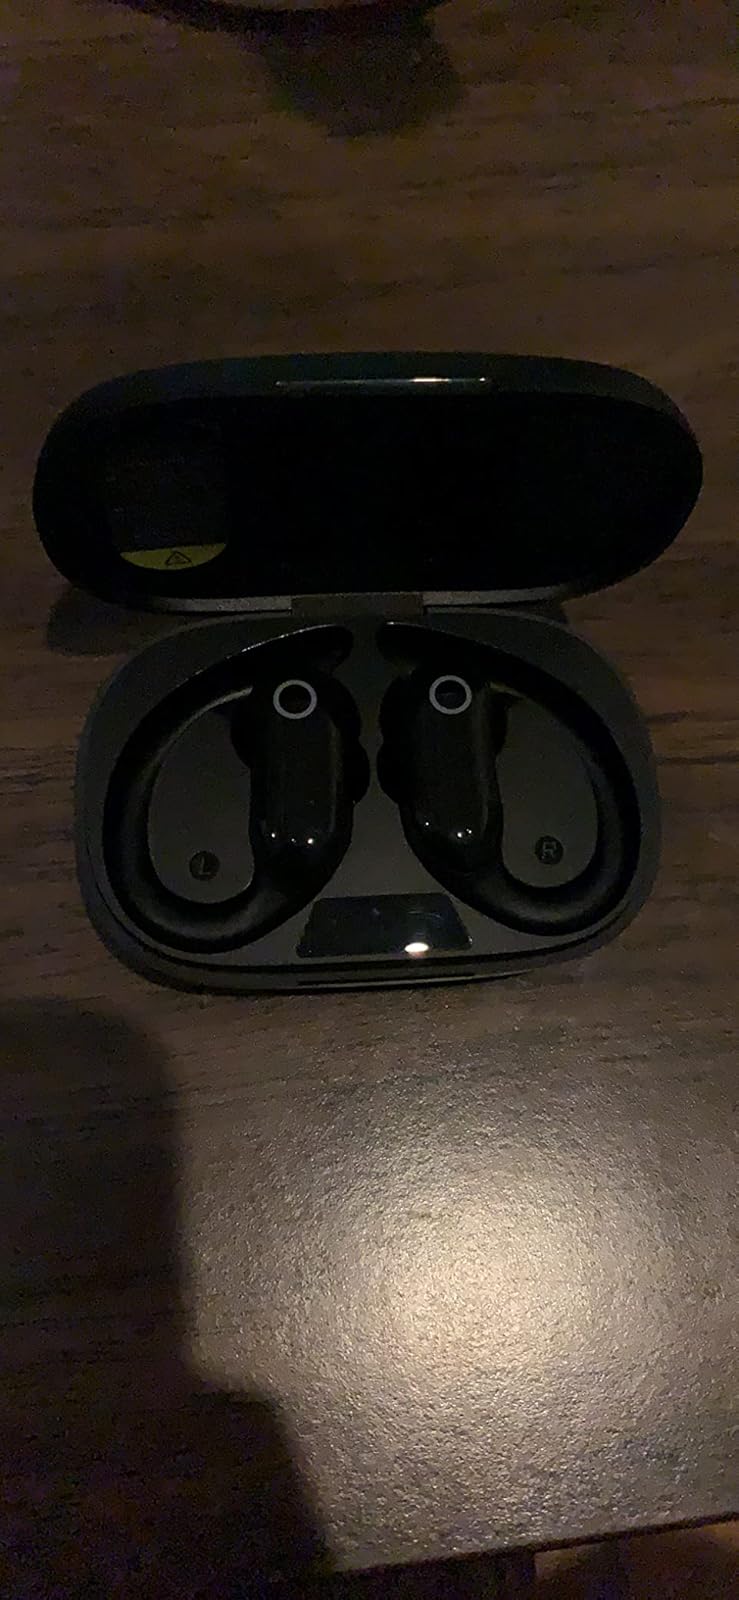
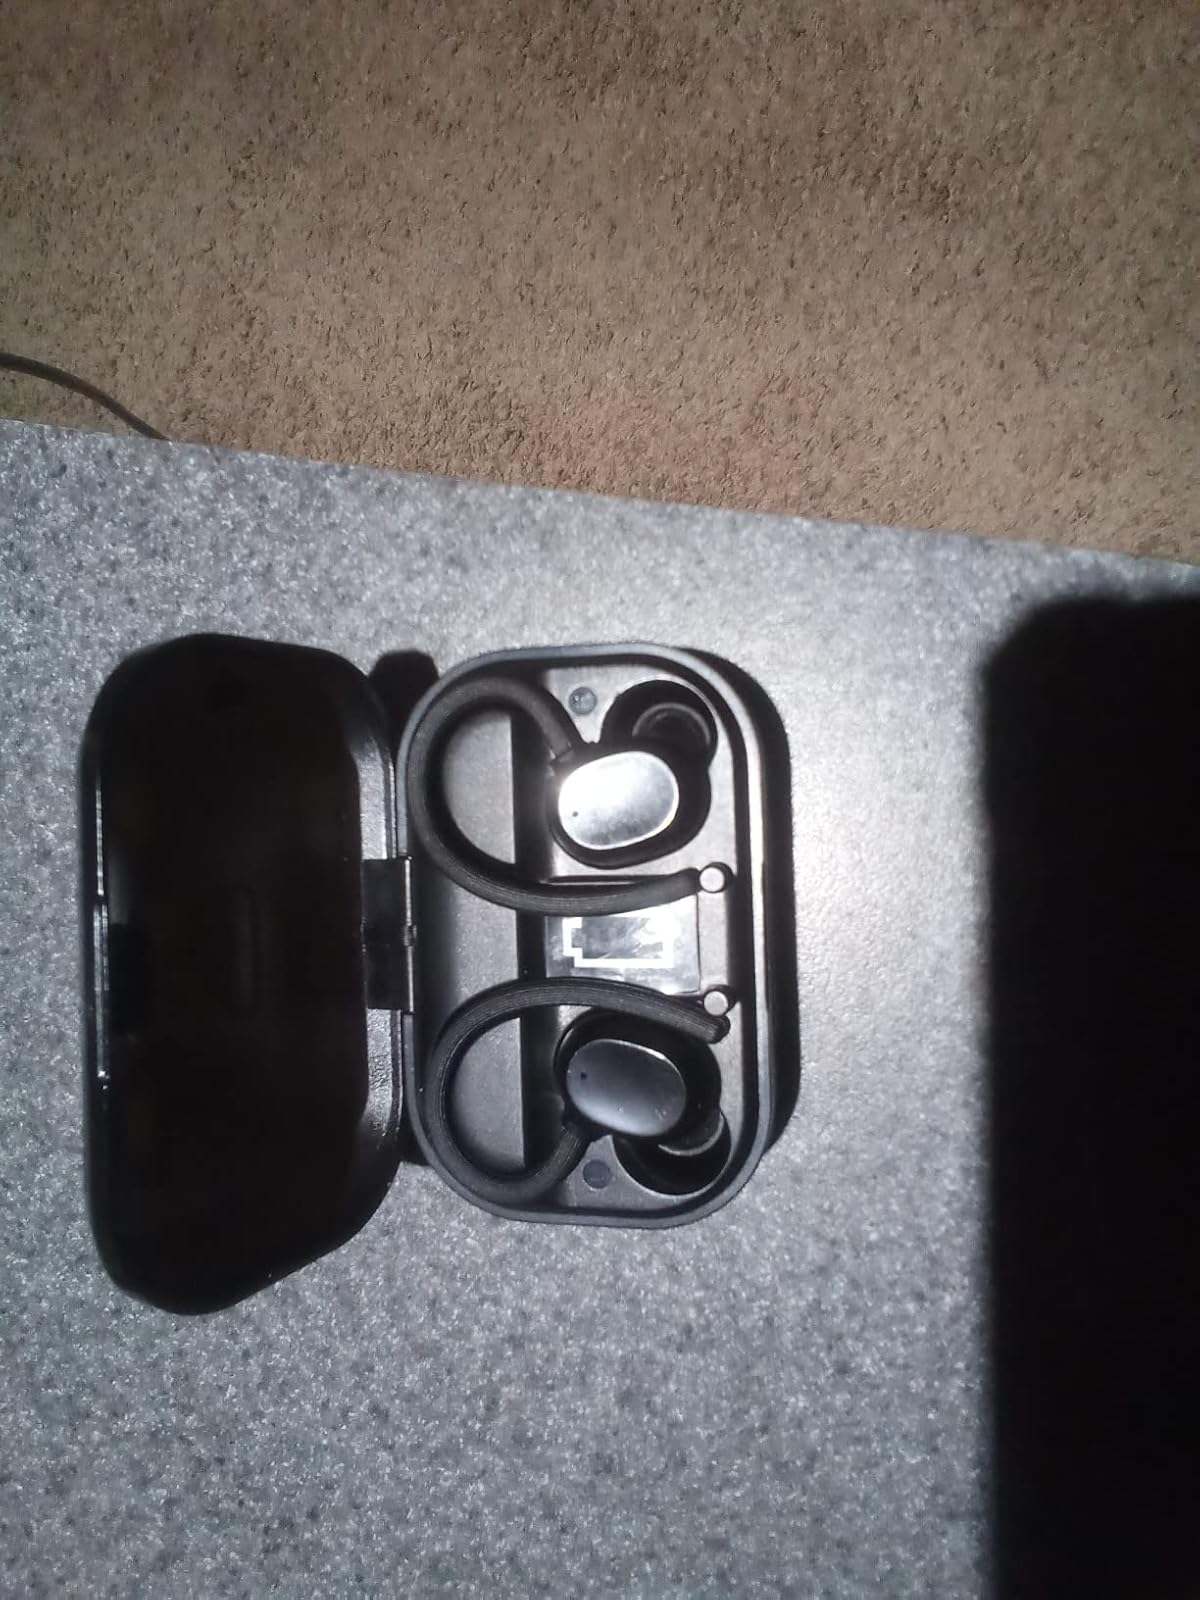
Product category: earbuds
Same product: no